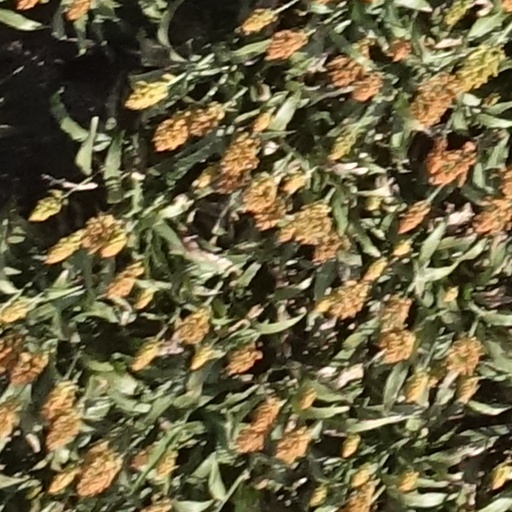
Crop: sorghum